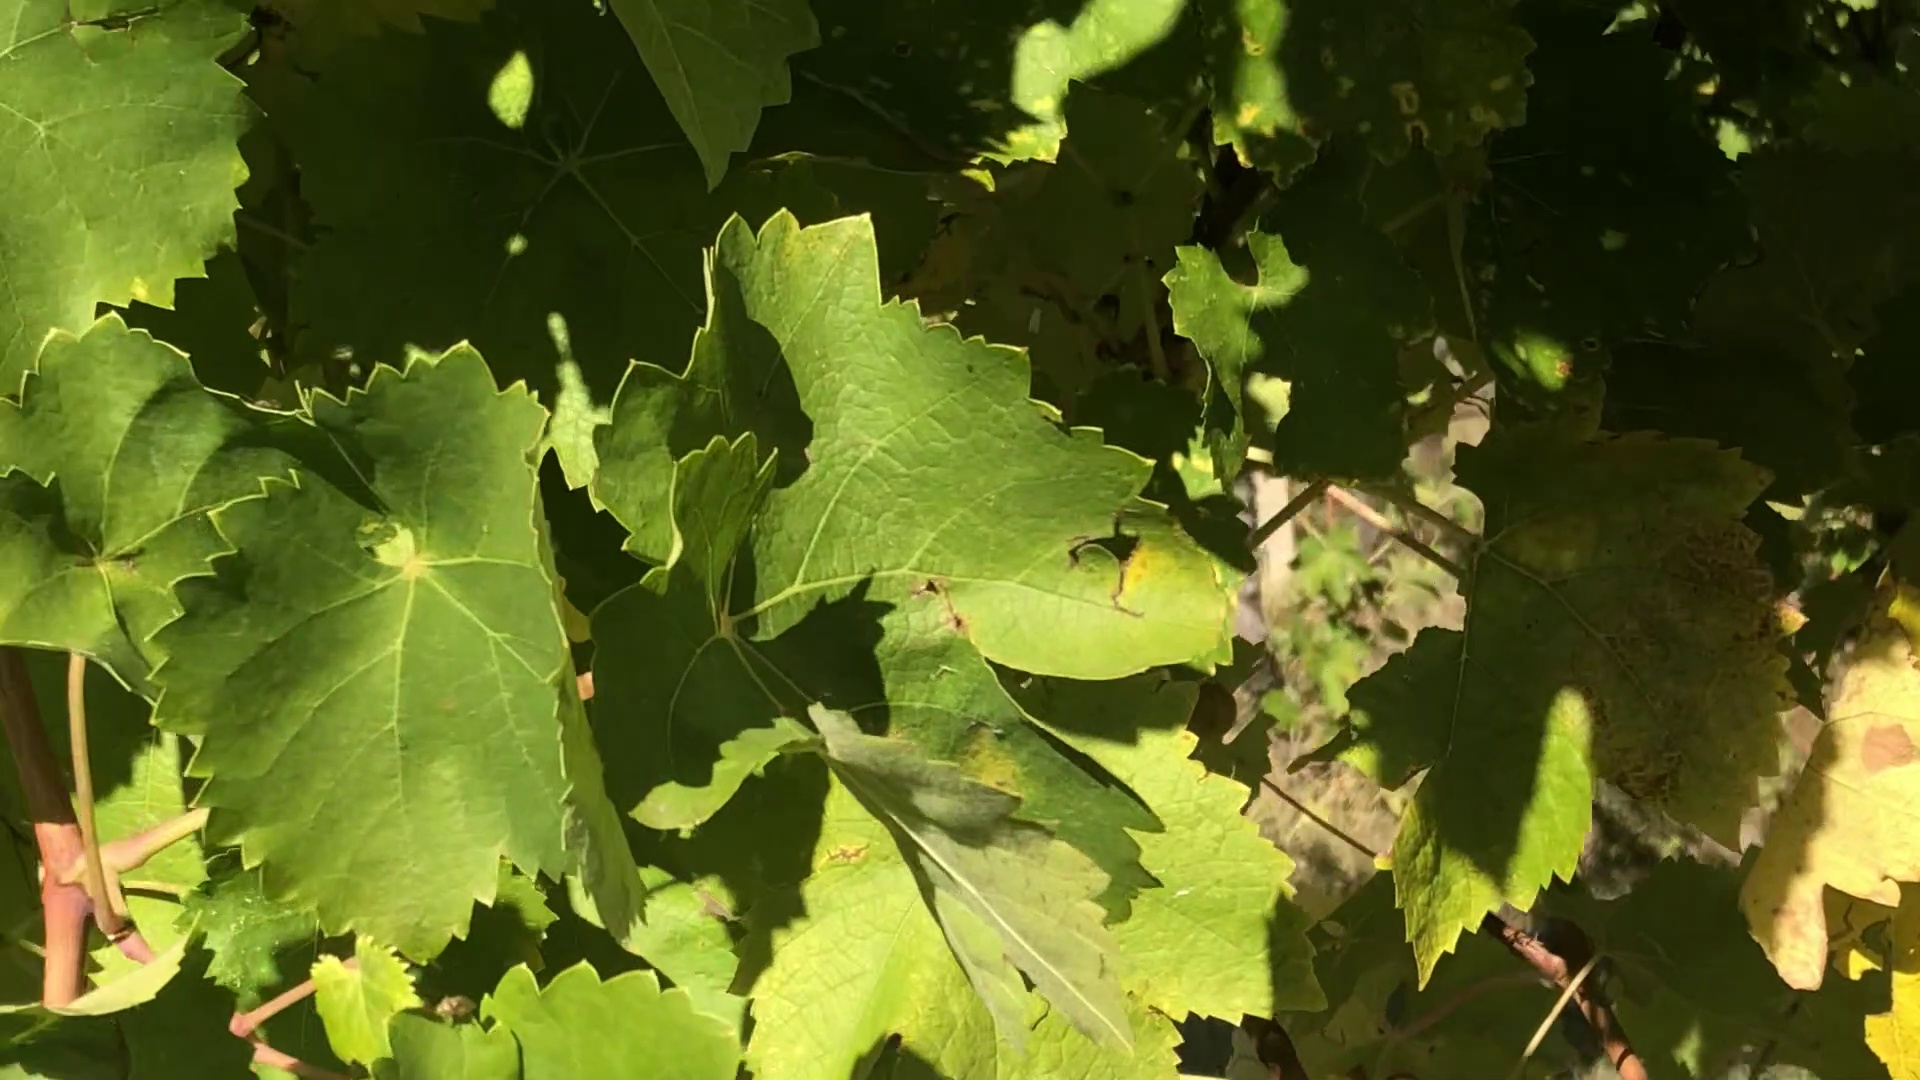
Label: healthy